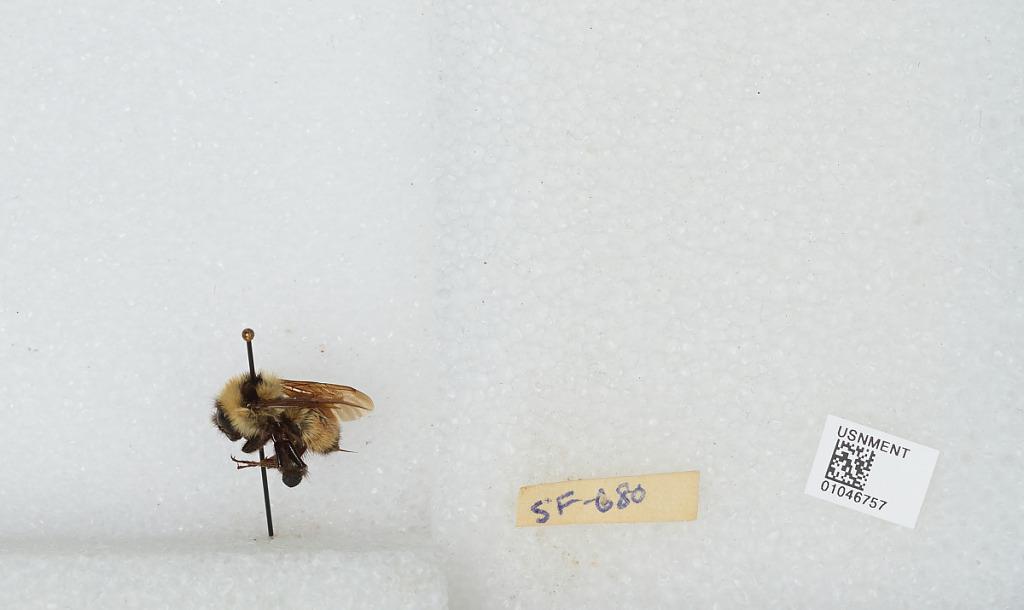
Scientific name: Bombus sp.